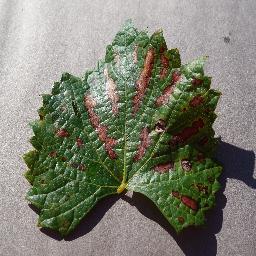
Label: Grape___Esca_(Black_Measles)